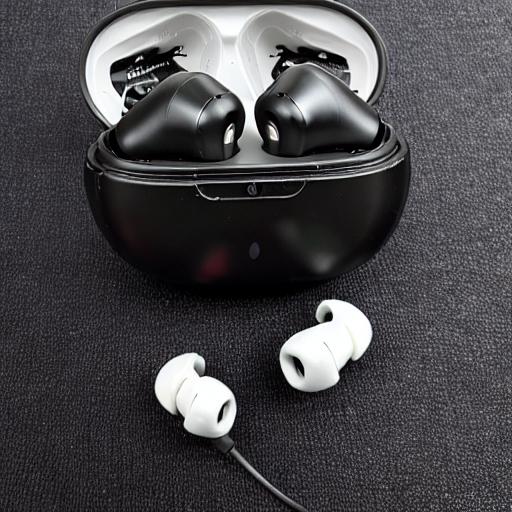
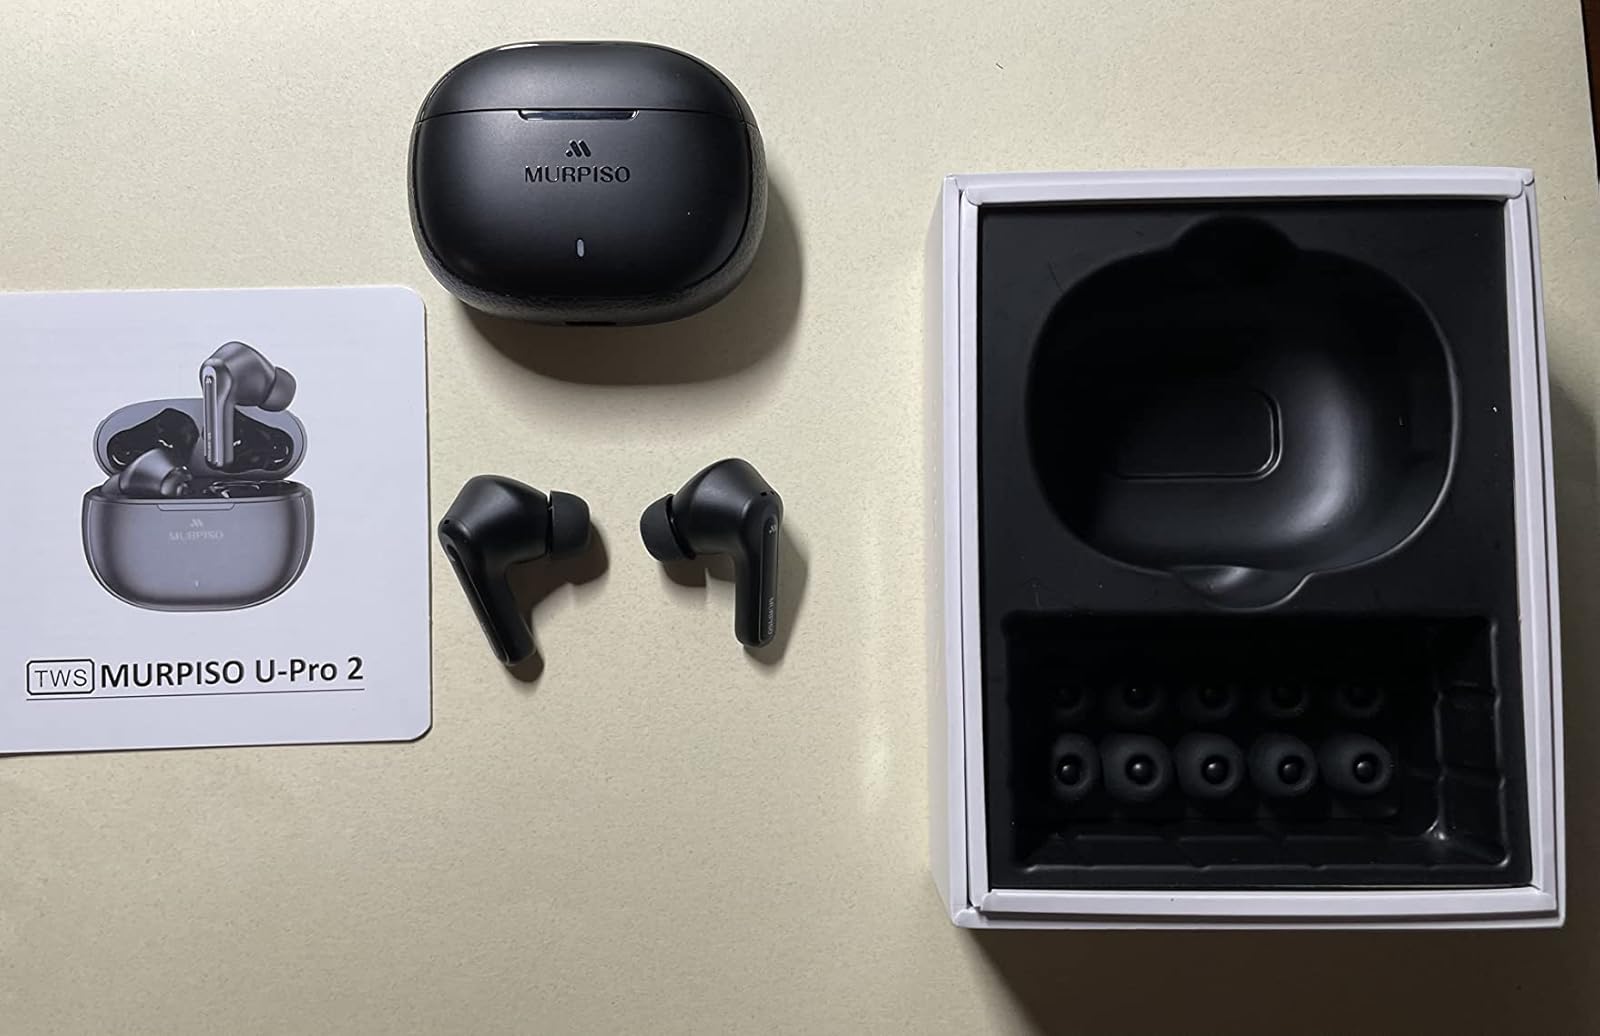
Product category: earbuds
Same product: no